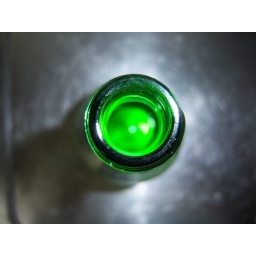
The very top of a pretty green bottle with the focal point being the rim around the top edge.